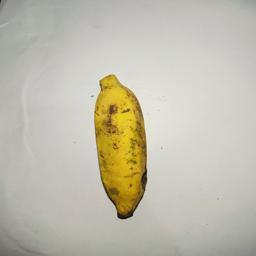
Banana variety: Bangla Kola